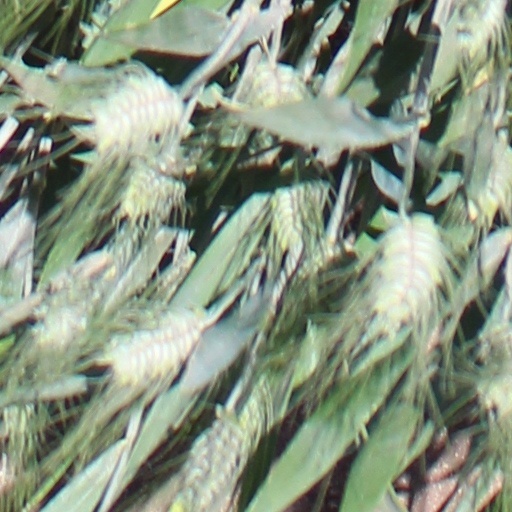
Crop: wheat